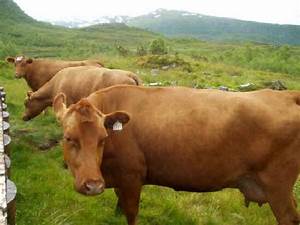
Label: cow